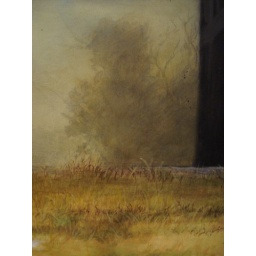
tree in the barn